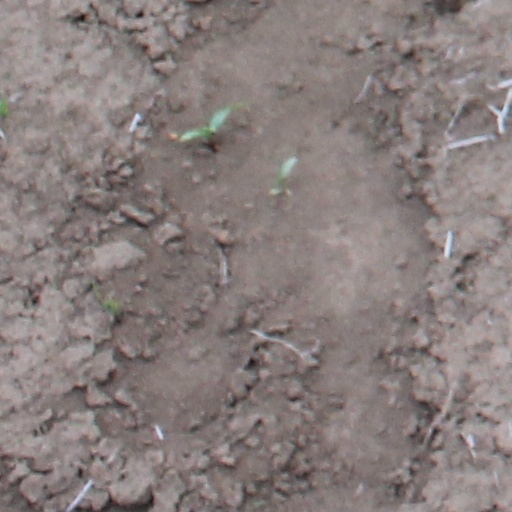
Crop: wheat